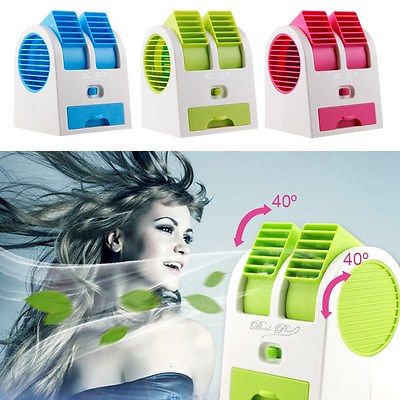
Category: fan